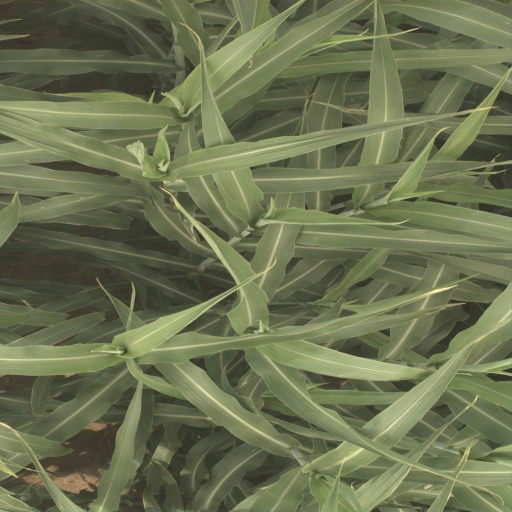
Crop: sorghum